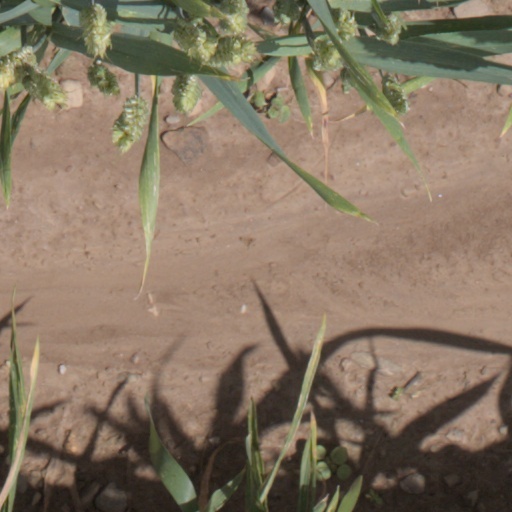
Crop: wheat